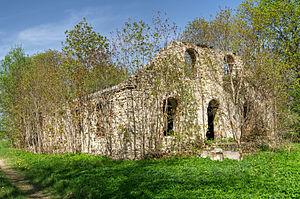
Voici une liste de manoirs en Estonie.